Ilya Golosov (footballer)

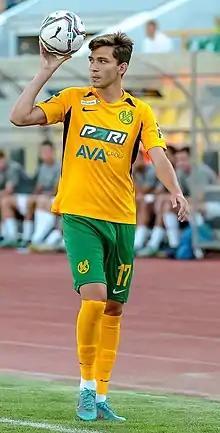
Golosov with Kuban Krasnodar in 2022

Ilya Yevgenyevich Golosov (born 9 August 2001) is a Russian football player who plays as a left-back.